Tapachula

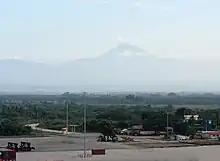
Tacaná Volcano

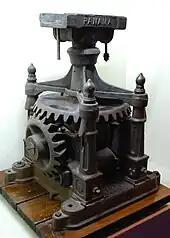
Sugar cane mill from Tapachula on display in INAH Regional Museum in Tuxtla Gutierrez

The municipality stretches over a section of the Sierra Madre de Chiapas and west onto the coastal plain to the Pacific with an average altitude of above sea level. The main ecosystems in the municipality include low growth rainforest, medium growth rainforest and oak-pine forests. Many of these forest areas have been over exploited with significant loss of both plant and animal life. Ecological reserves include El Cabildo-Amatán, El Gancho-Murillo and part of the Tacaná Volcano.